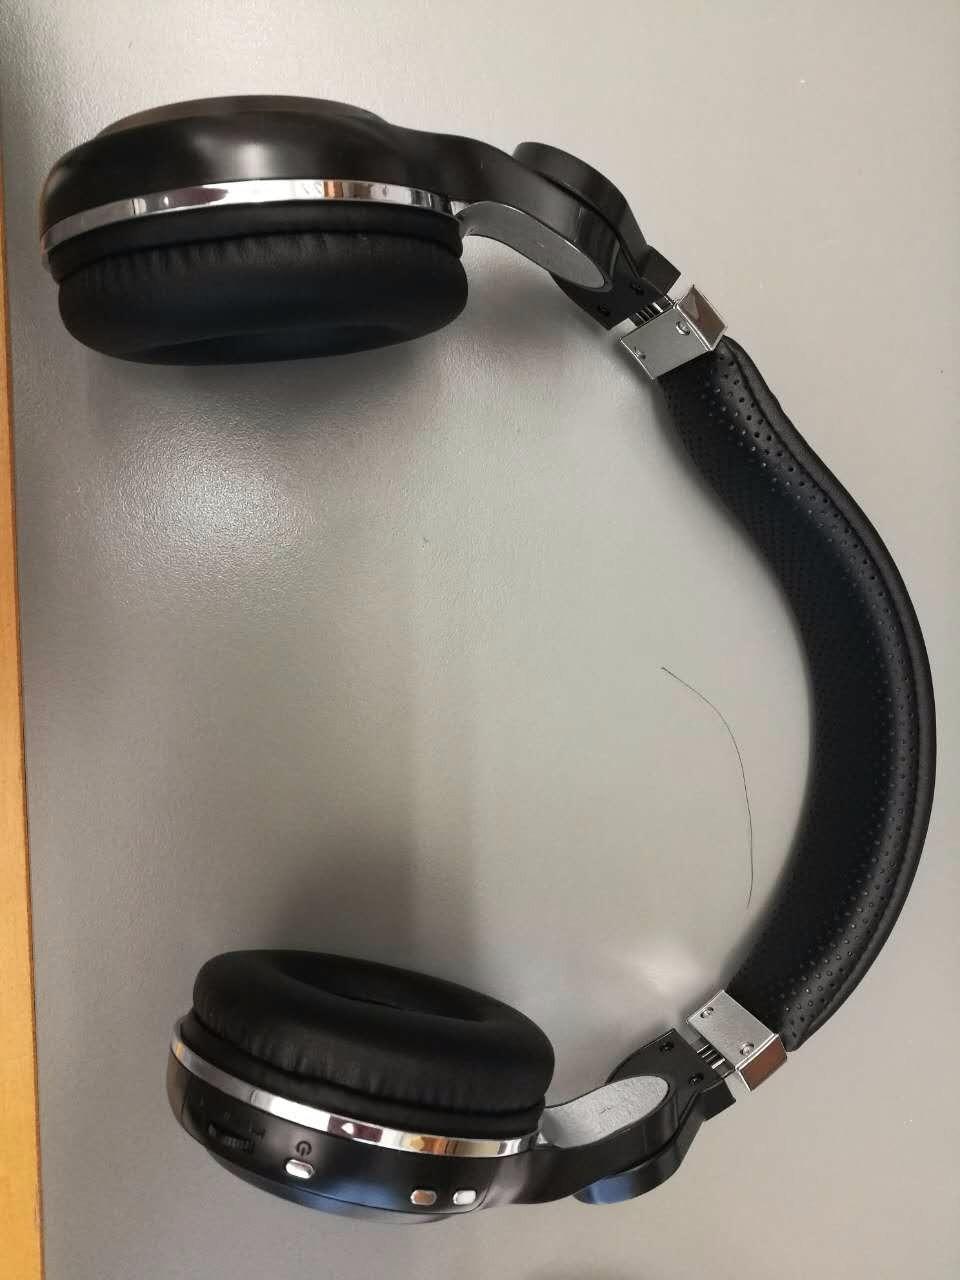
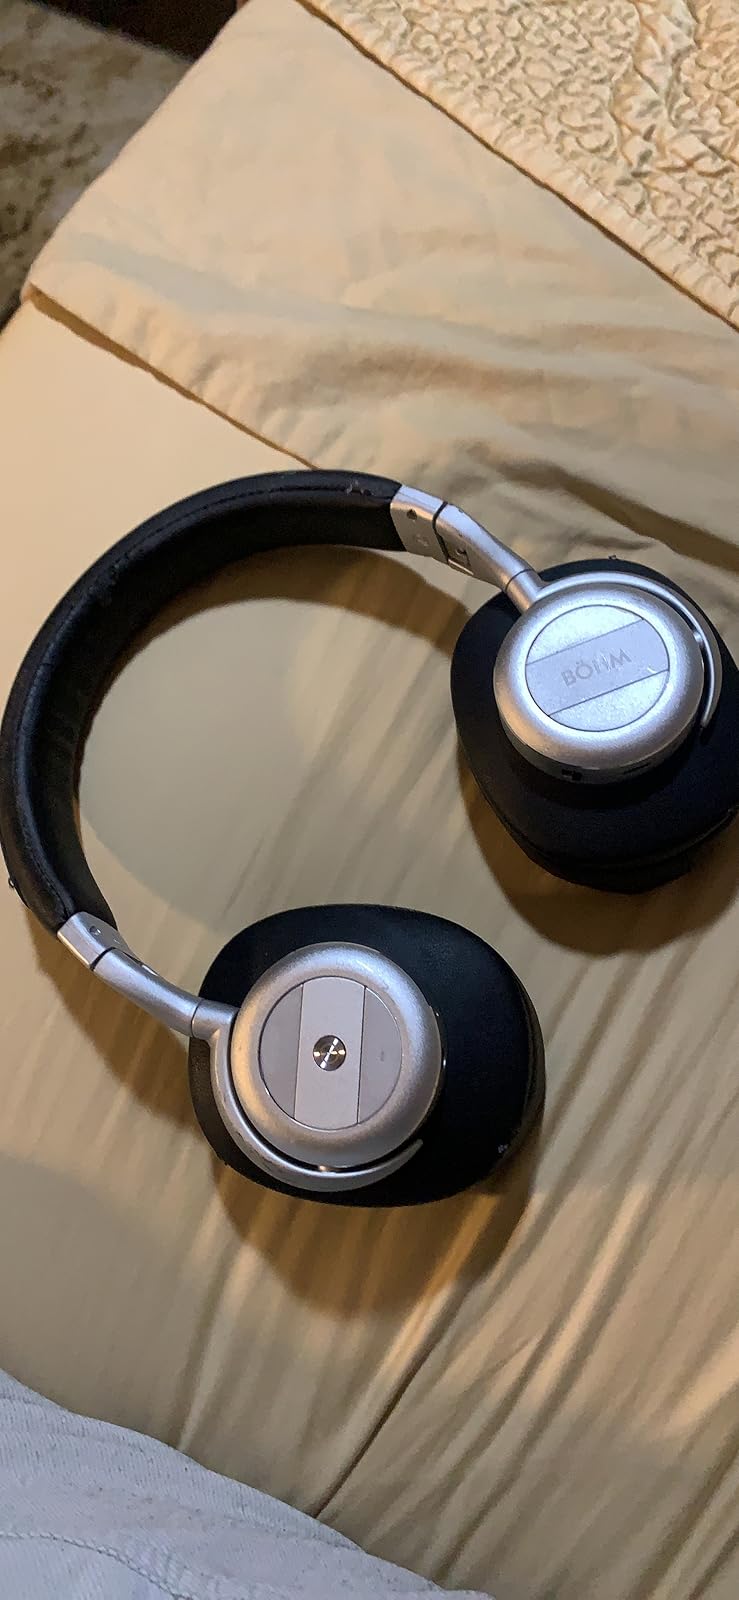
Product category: headphones
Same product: no